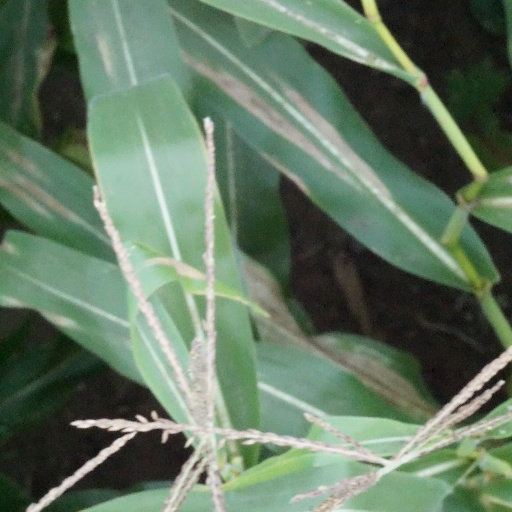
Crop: maize; corn